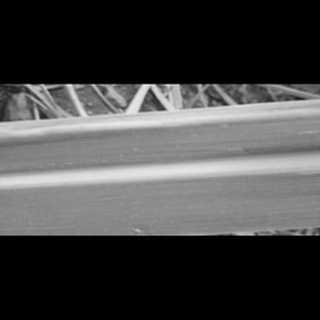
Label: sugarcane_yellow_leaf_disease